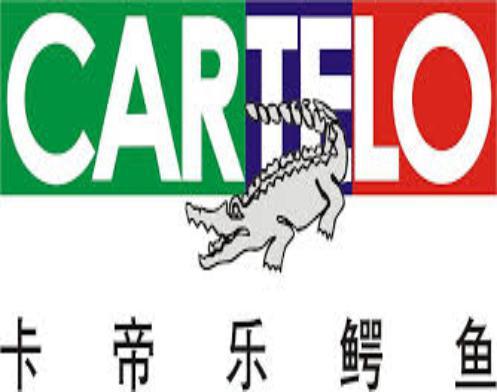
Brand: cartelo
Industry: Clothes